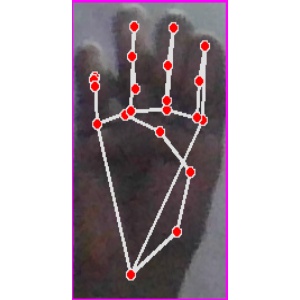
अक्षर: म